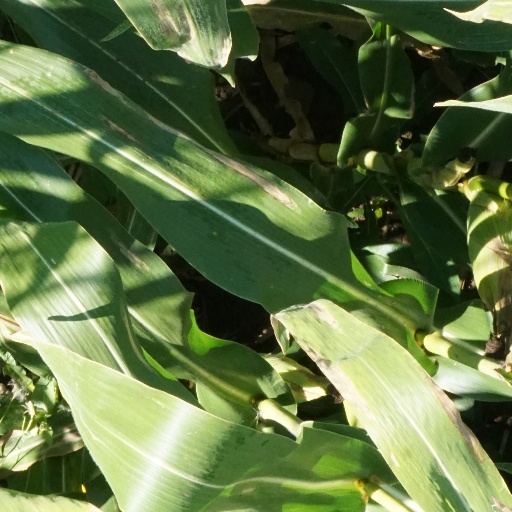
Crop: maize; corn